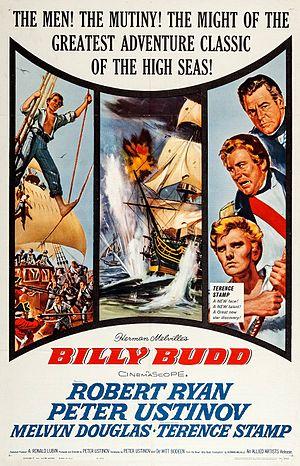
Jack Harris, né le 2 juillet 1905 à Farnborough et mort en 1971 à Yeovil, est un monteur anglais.
Billy Budd est un film britannique de Peter Ustinov, d'après la pièce de théâtre éponyme de Louis O. Coxe et Robert H. Chapman, montée à Broadway en 1951, et elle-même tirée du roman Billy Budd, marin de Herman Melville.